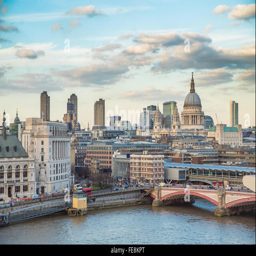
view and station the foreground at dusk